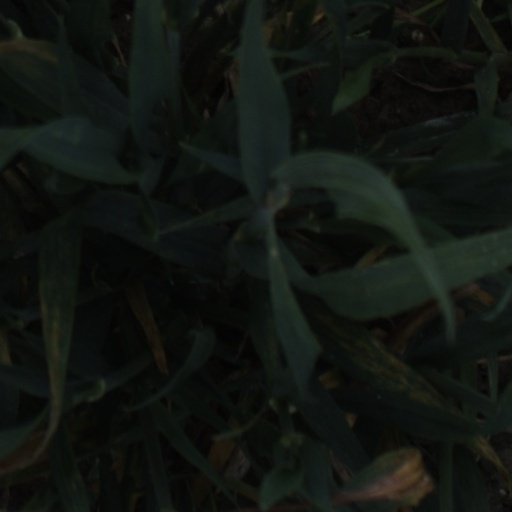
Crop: wheat